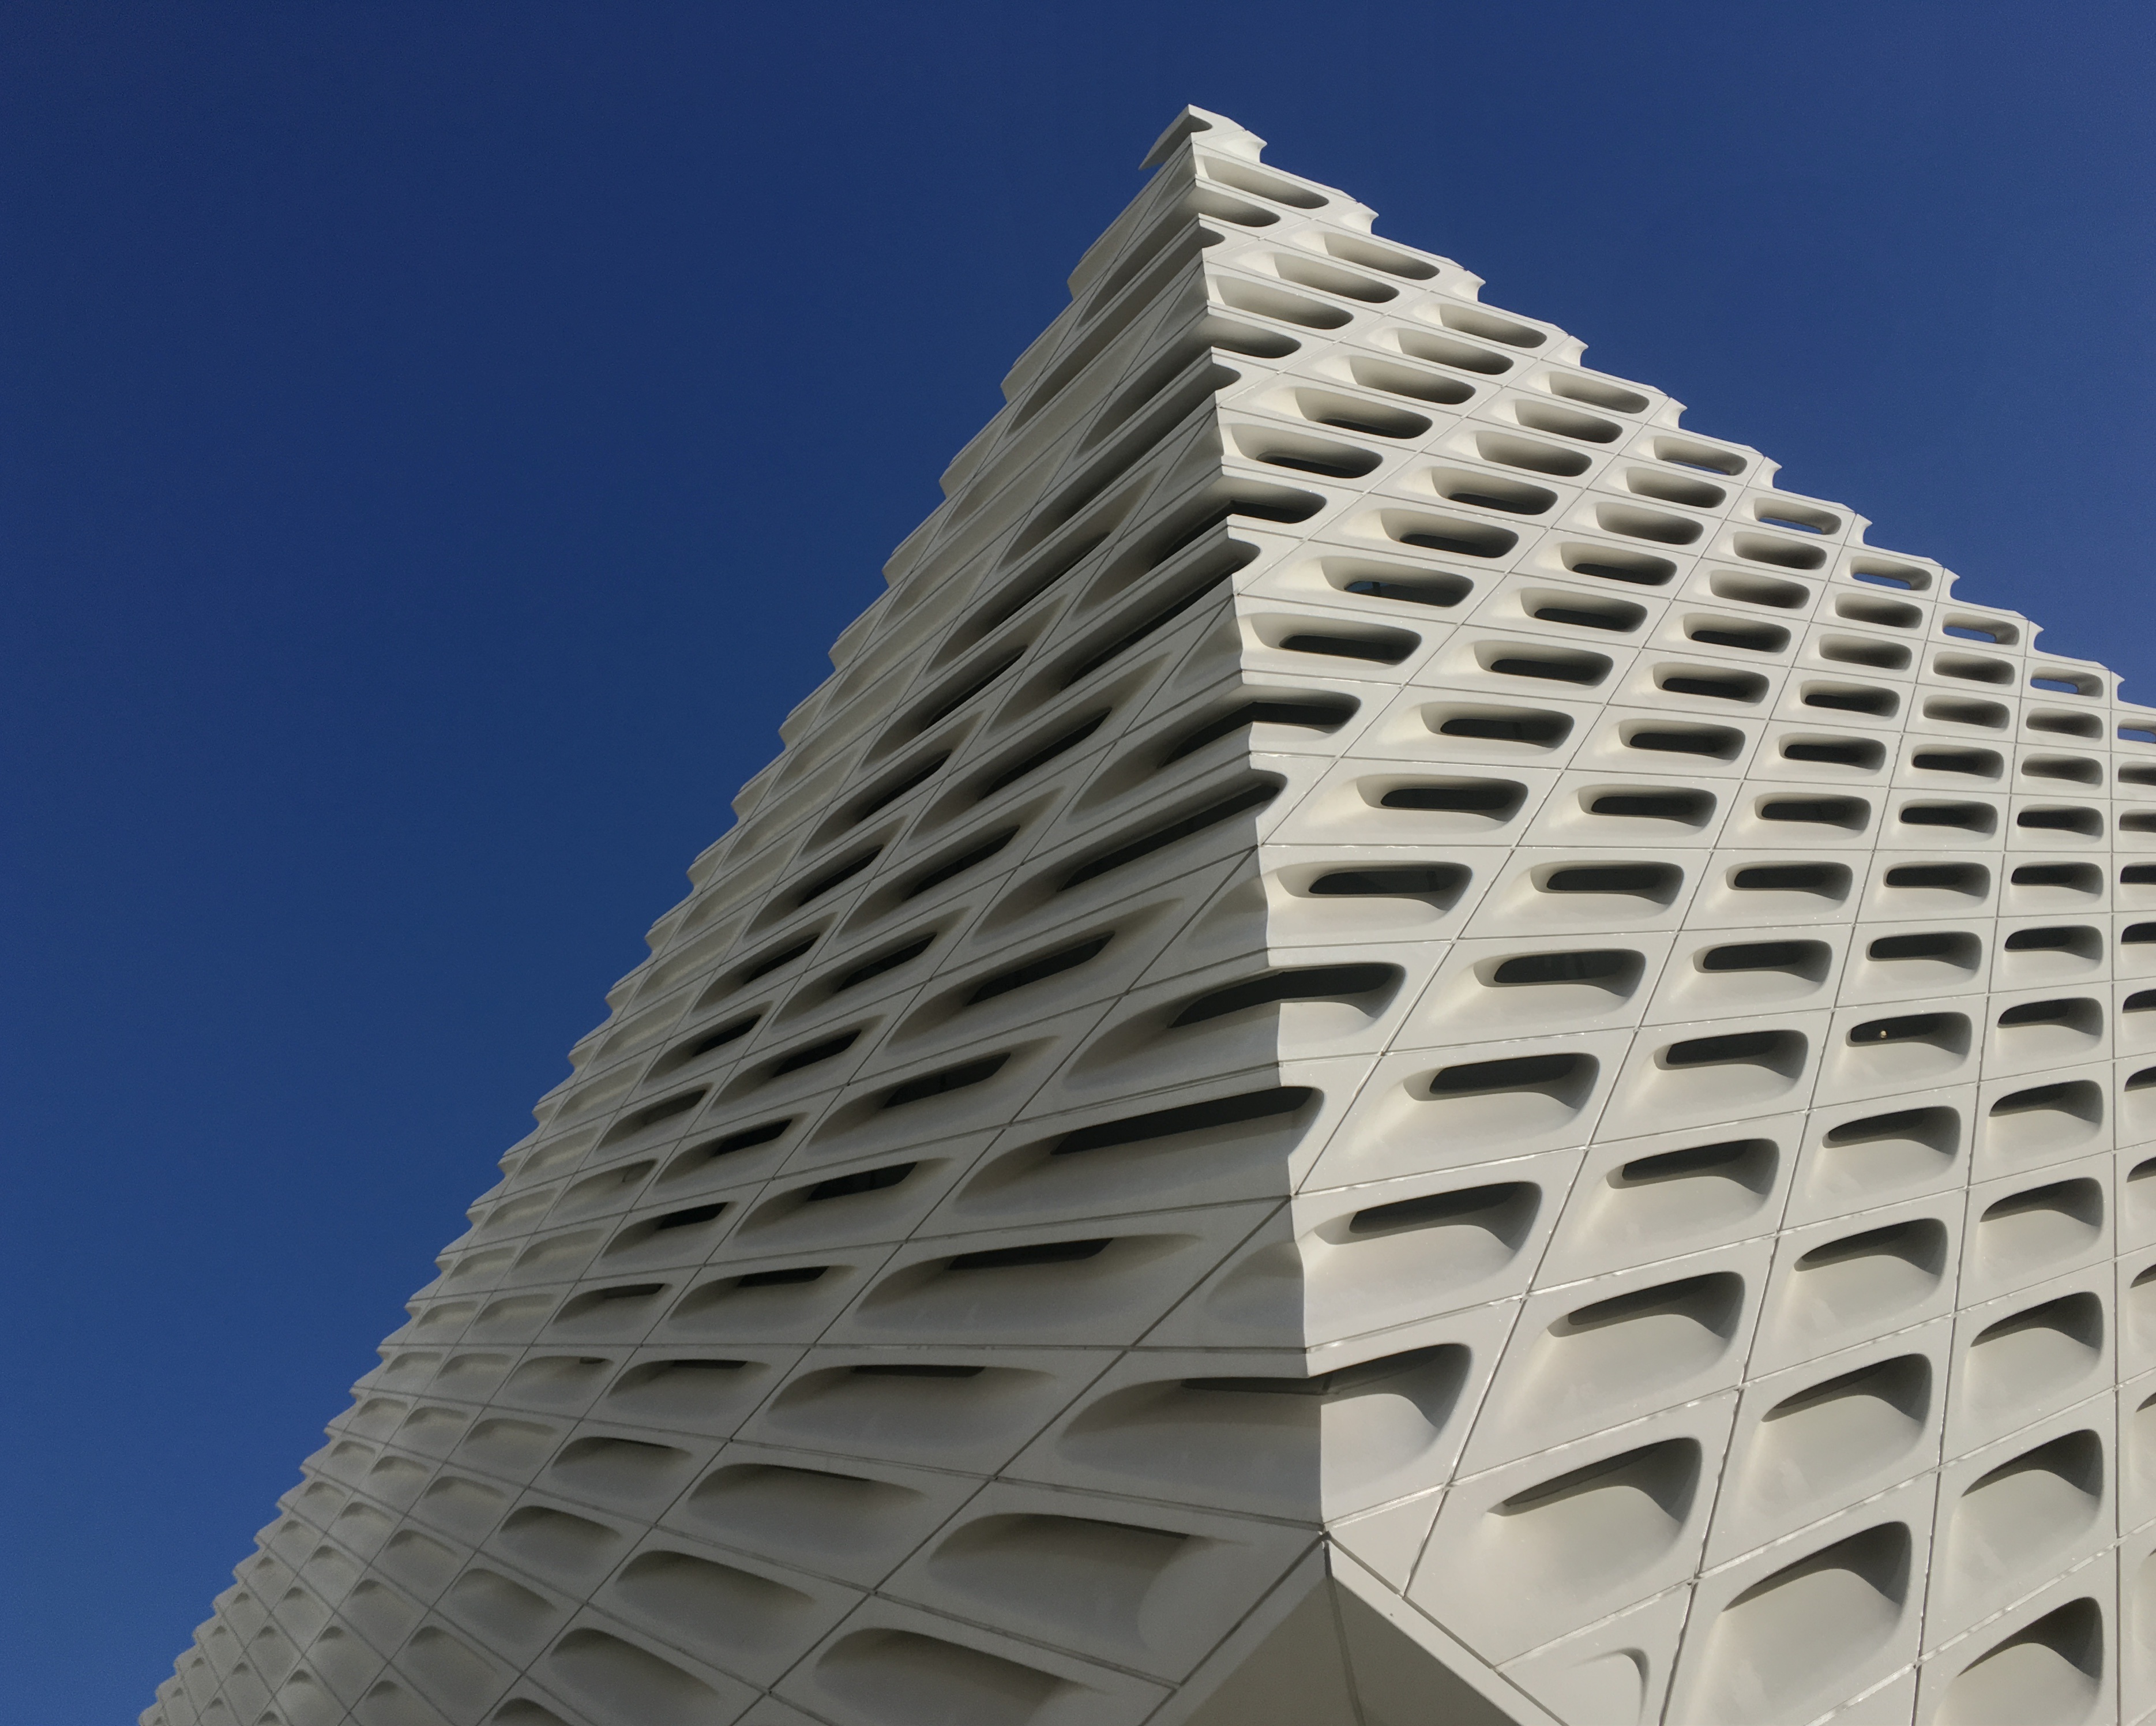
architecture, structure, sun, skyscraper, downtown, line, tower, landmark, facade, tower block, symmetry, los angeles, brutalist architecture